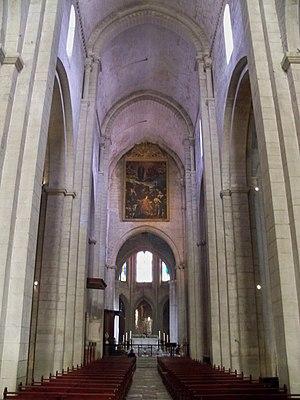
Nef Saint Trophime d'Arles (13)